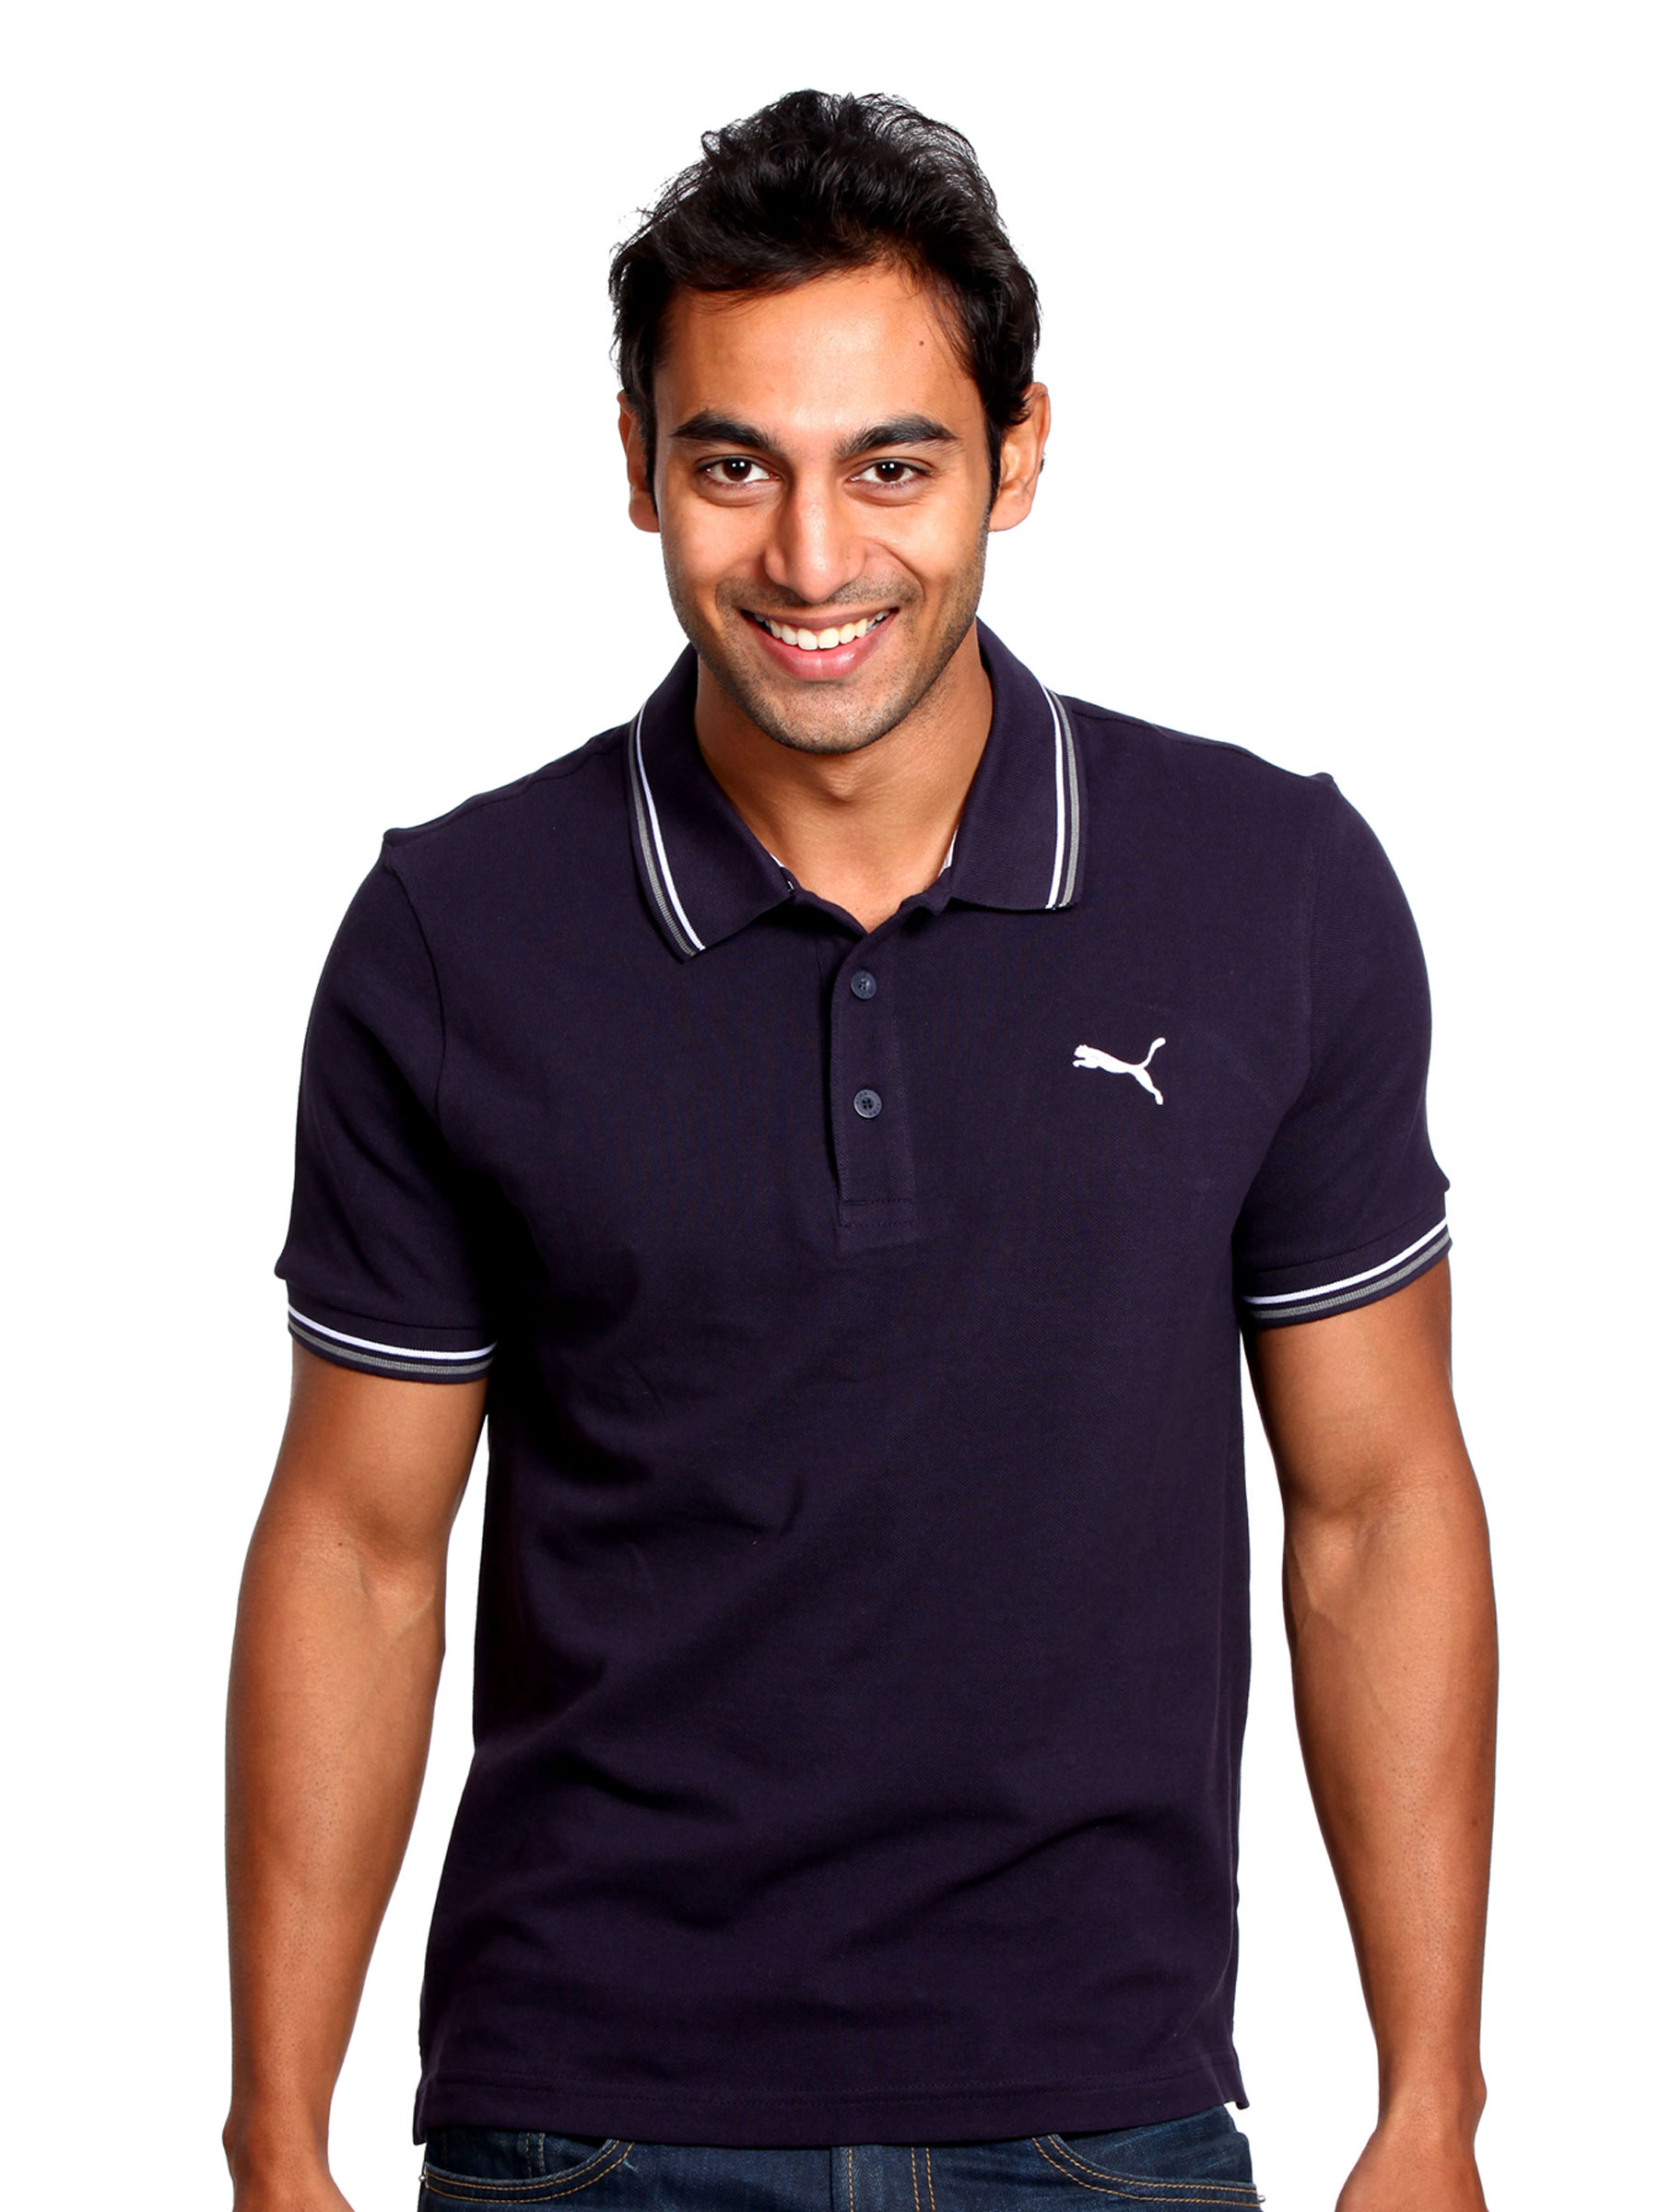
Puma Men's Foundation Navy Blue Polo T-shirt
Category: Apparel / Topwear / Tshirts
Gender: Men
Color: Navy Blue
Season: Fall 2010
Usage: Casual